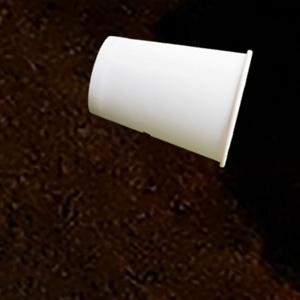
Label: cups